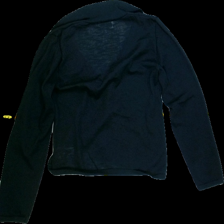
View: back
Type: Cardigan
Category: Ladies
Brand: Not Applicable
Colors: Blue
Material: 76%viscose 12%linen 12%polyamide
Pattern: Plain
Cut: Regular, Collar
Size: XS
Season: All
Trend: No trend
Stains: No
Price range: 50-100
Recommended usage: Export